Appian Way Regional Park

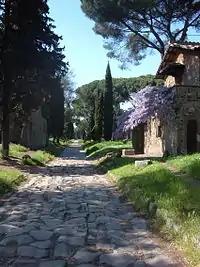
Via Appia Antica 4.1 km southeast from Porta Appia (Porta San Sebastiano), the gate of the Aurelian Walls

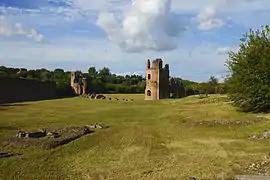
The Circus of Maxentius

The Appian Way (Latin and Italian: Via Appia) was one of the earliest and strategically most important Roman roads of ancient Rome. It connected Rome to Brindisi in southeast Italy. After the fall of the Roman Empire, the road fell out of use. On the orders of Pope Pius VI the road was restored and a new Appian Way was built in 1784 in parallel with the old one, as far as the Alban Hills. The new road is the Via Appia Nuova ("New Appian Way") as opposed to the old section, now known as Via Appia Antica.